Los Angeles Center for Enriched Studies

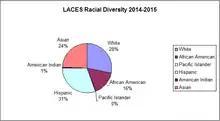
Student racial statistics for year 2014–2015

In 2010, the NBC reality show "School Pride" chose LACES to be the subject of an episode. The show's producers and sponsors provided landscaping and repainting (drawing criticism from some who thought that the bright blue and yellow exterior resembled an IKEA store) as well as makeovers for music and art rooms, the auditorium, and the culinary arts kitchen.